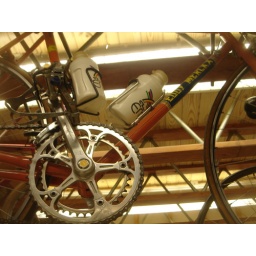
Hangin in my old bike shop in Wilmington, NC &amp;quot;Two Wheeler Dealer&amp;quot; - These guys sold me my first road bike...